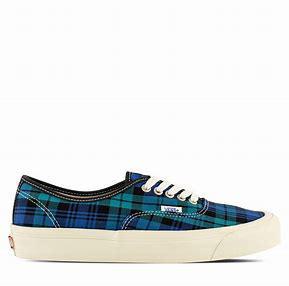
Brand: Vans
Model: Authentic 44 DX